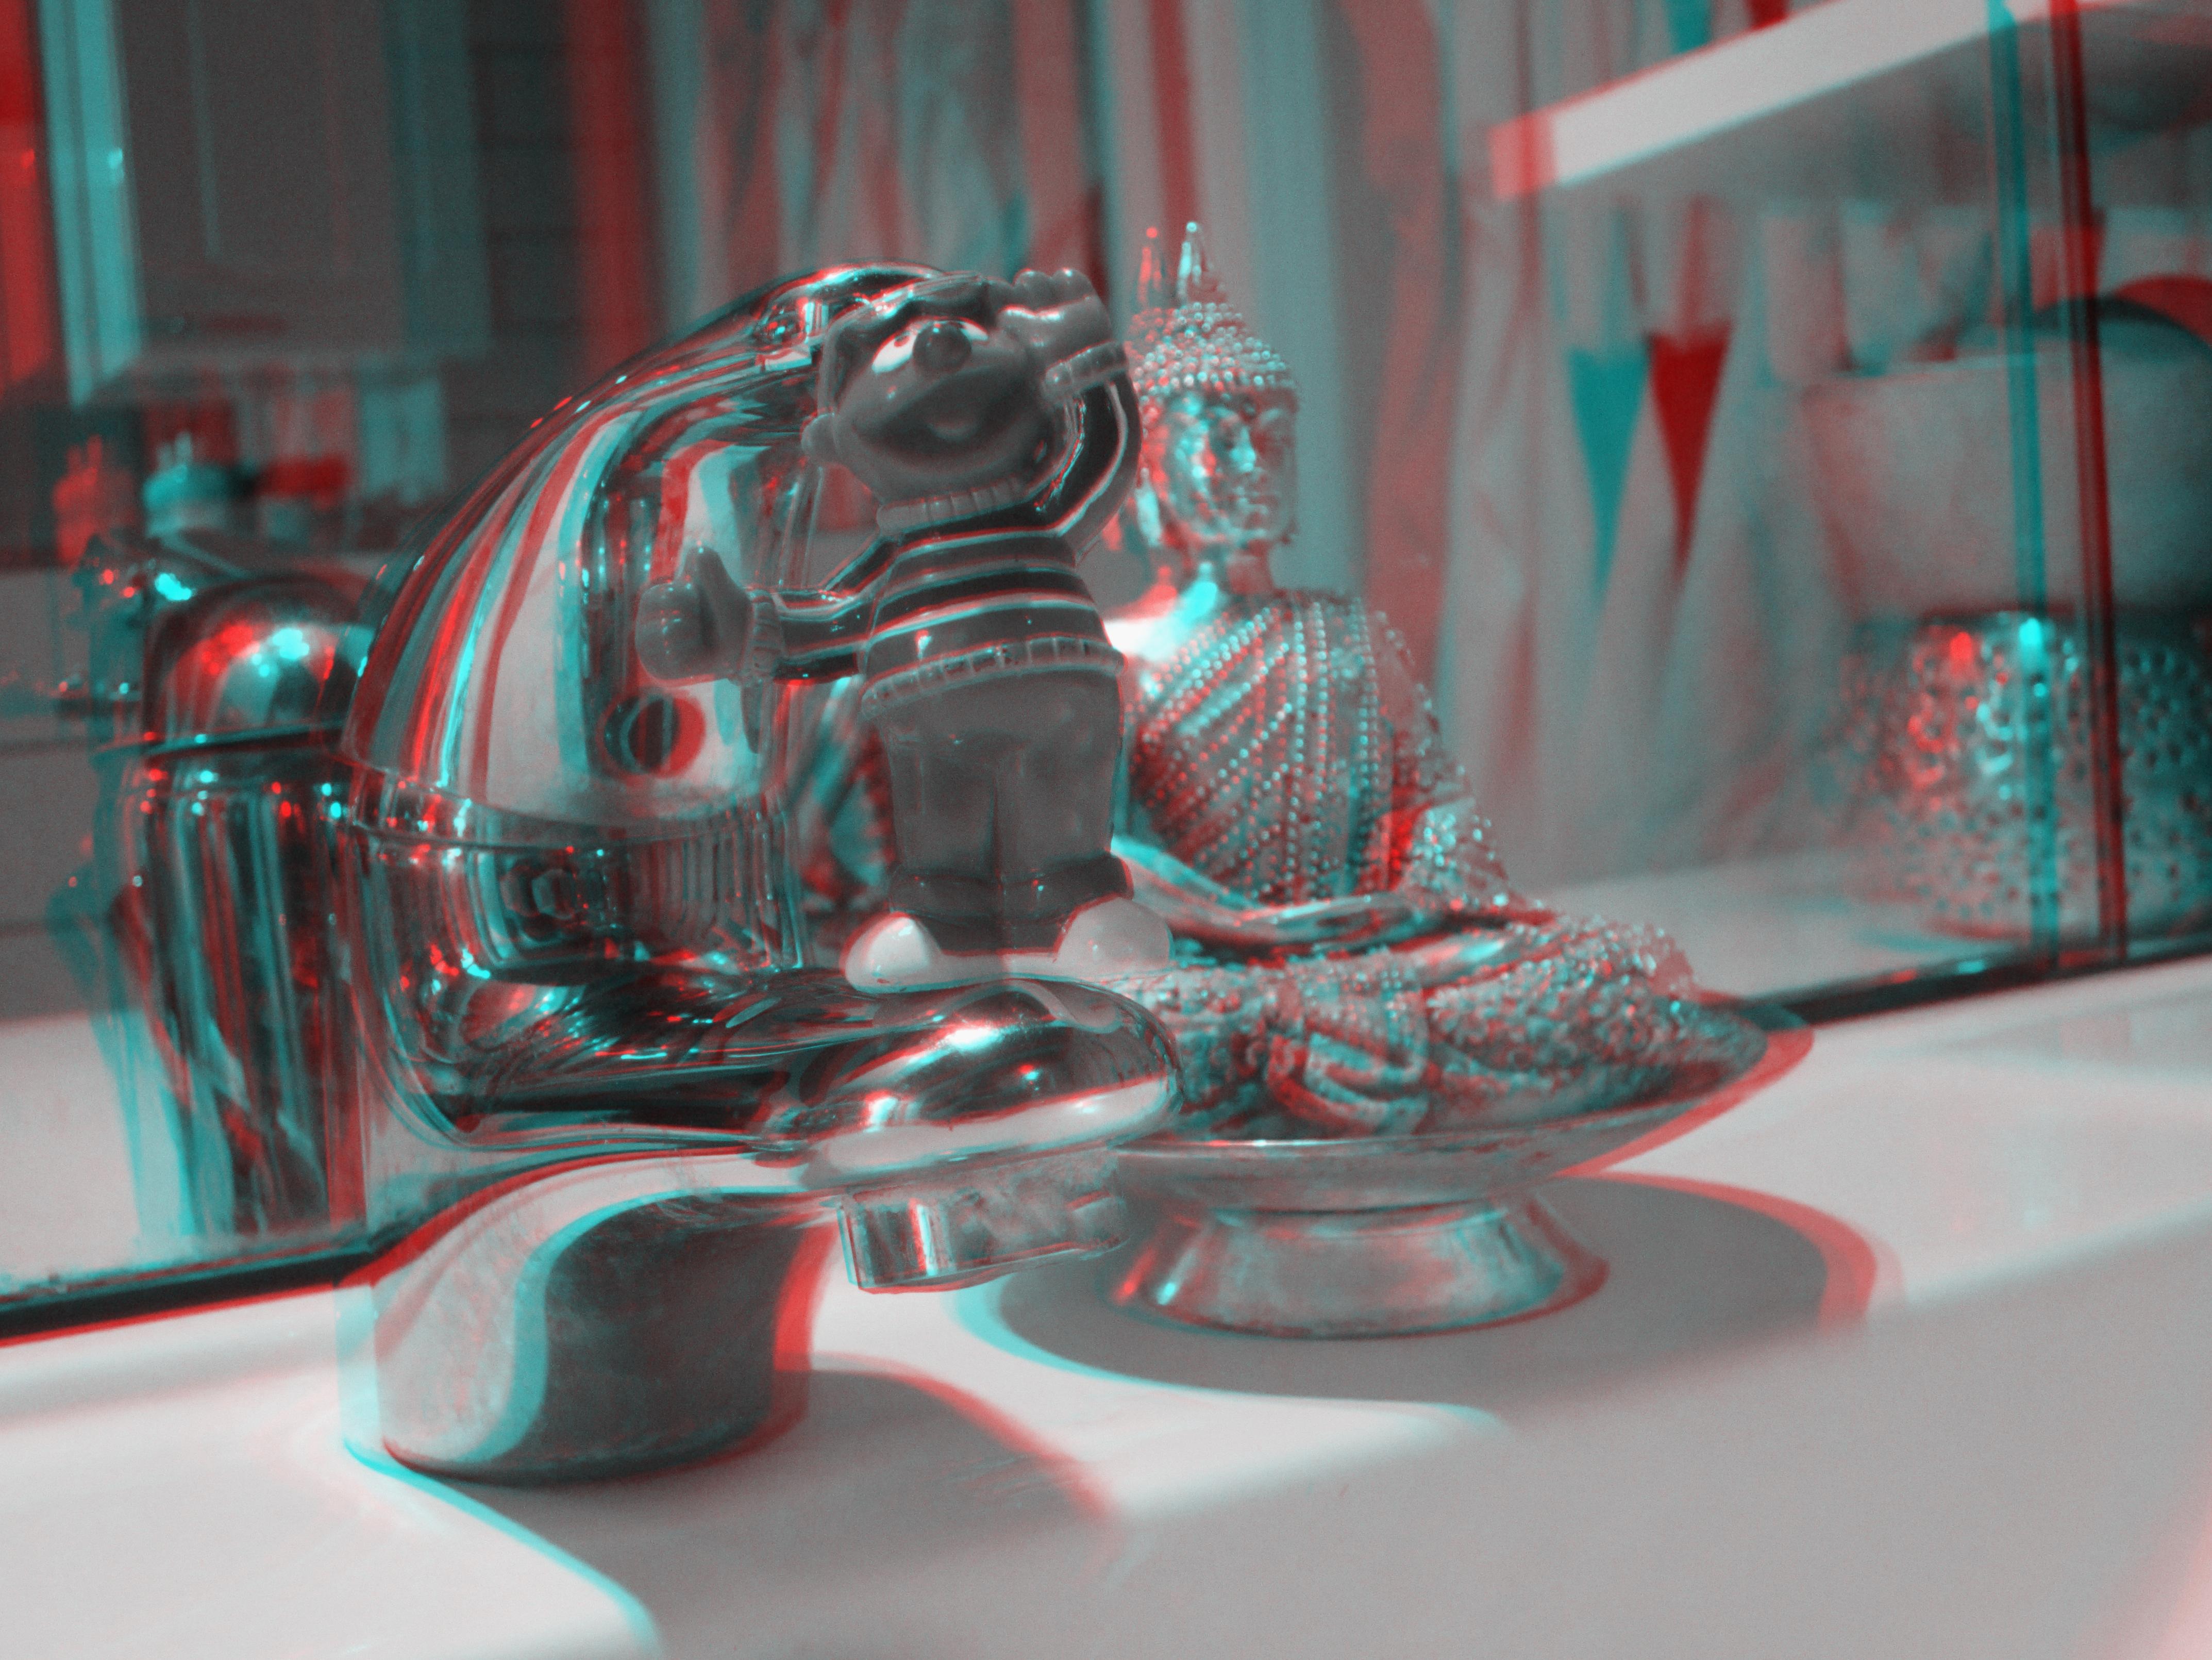
glass, red, color, machine, blue, toy, stereo, sculpture, creativecommons, art, cc0, publicdomain, nocopyright, carloszgz, cmstoolsphotoring, freeculturalworks, openlicense, freepictures, ernie, travelingernie, barriosesamo, sesamestreet, rouge, rojo, copyleft, norightsreserved, epi, 3d, cyan, anaglyph, cian, redcyan, sesamo